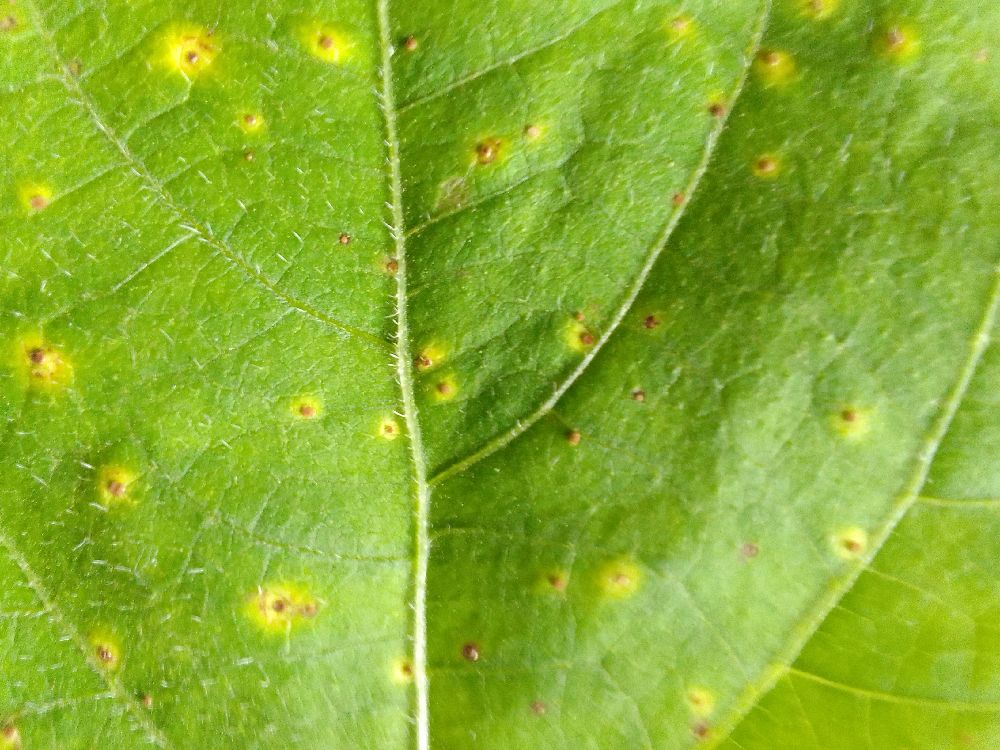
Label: rust